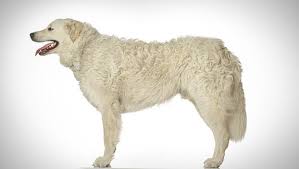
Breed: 223-n000067-kuvasz